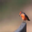
Label: bird